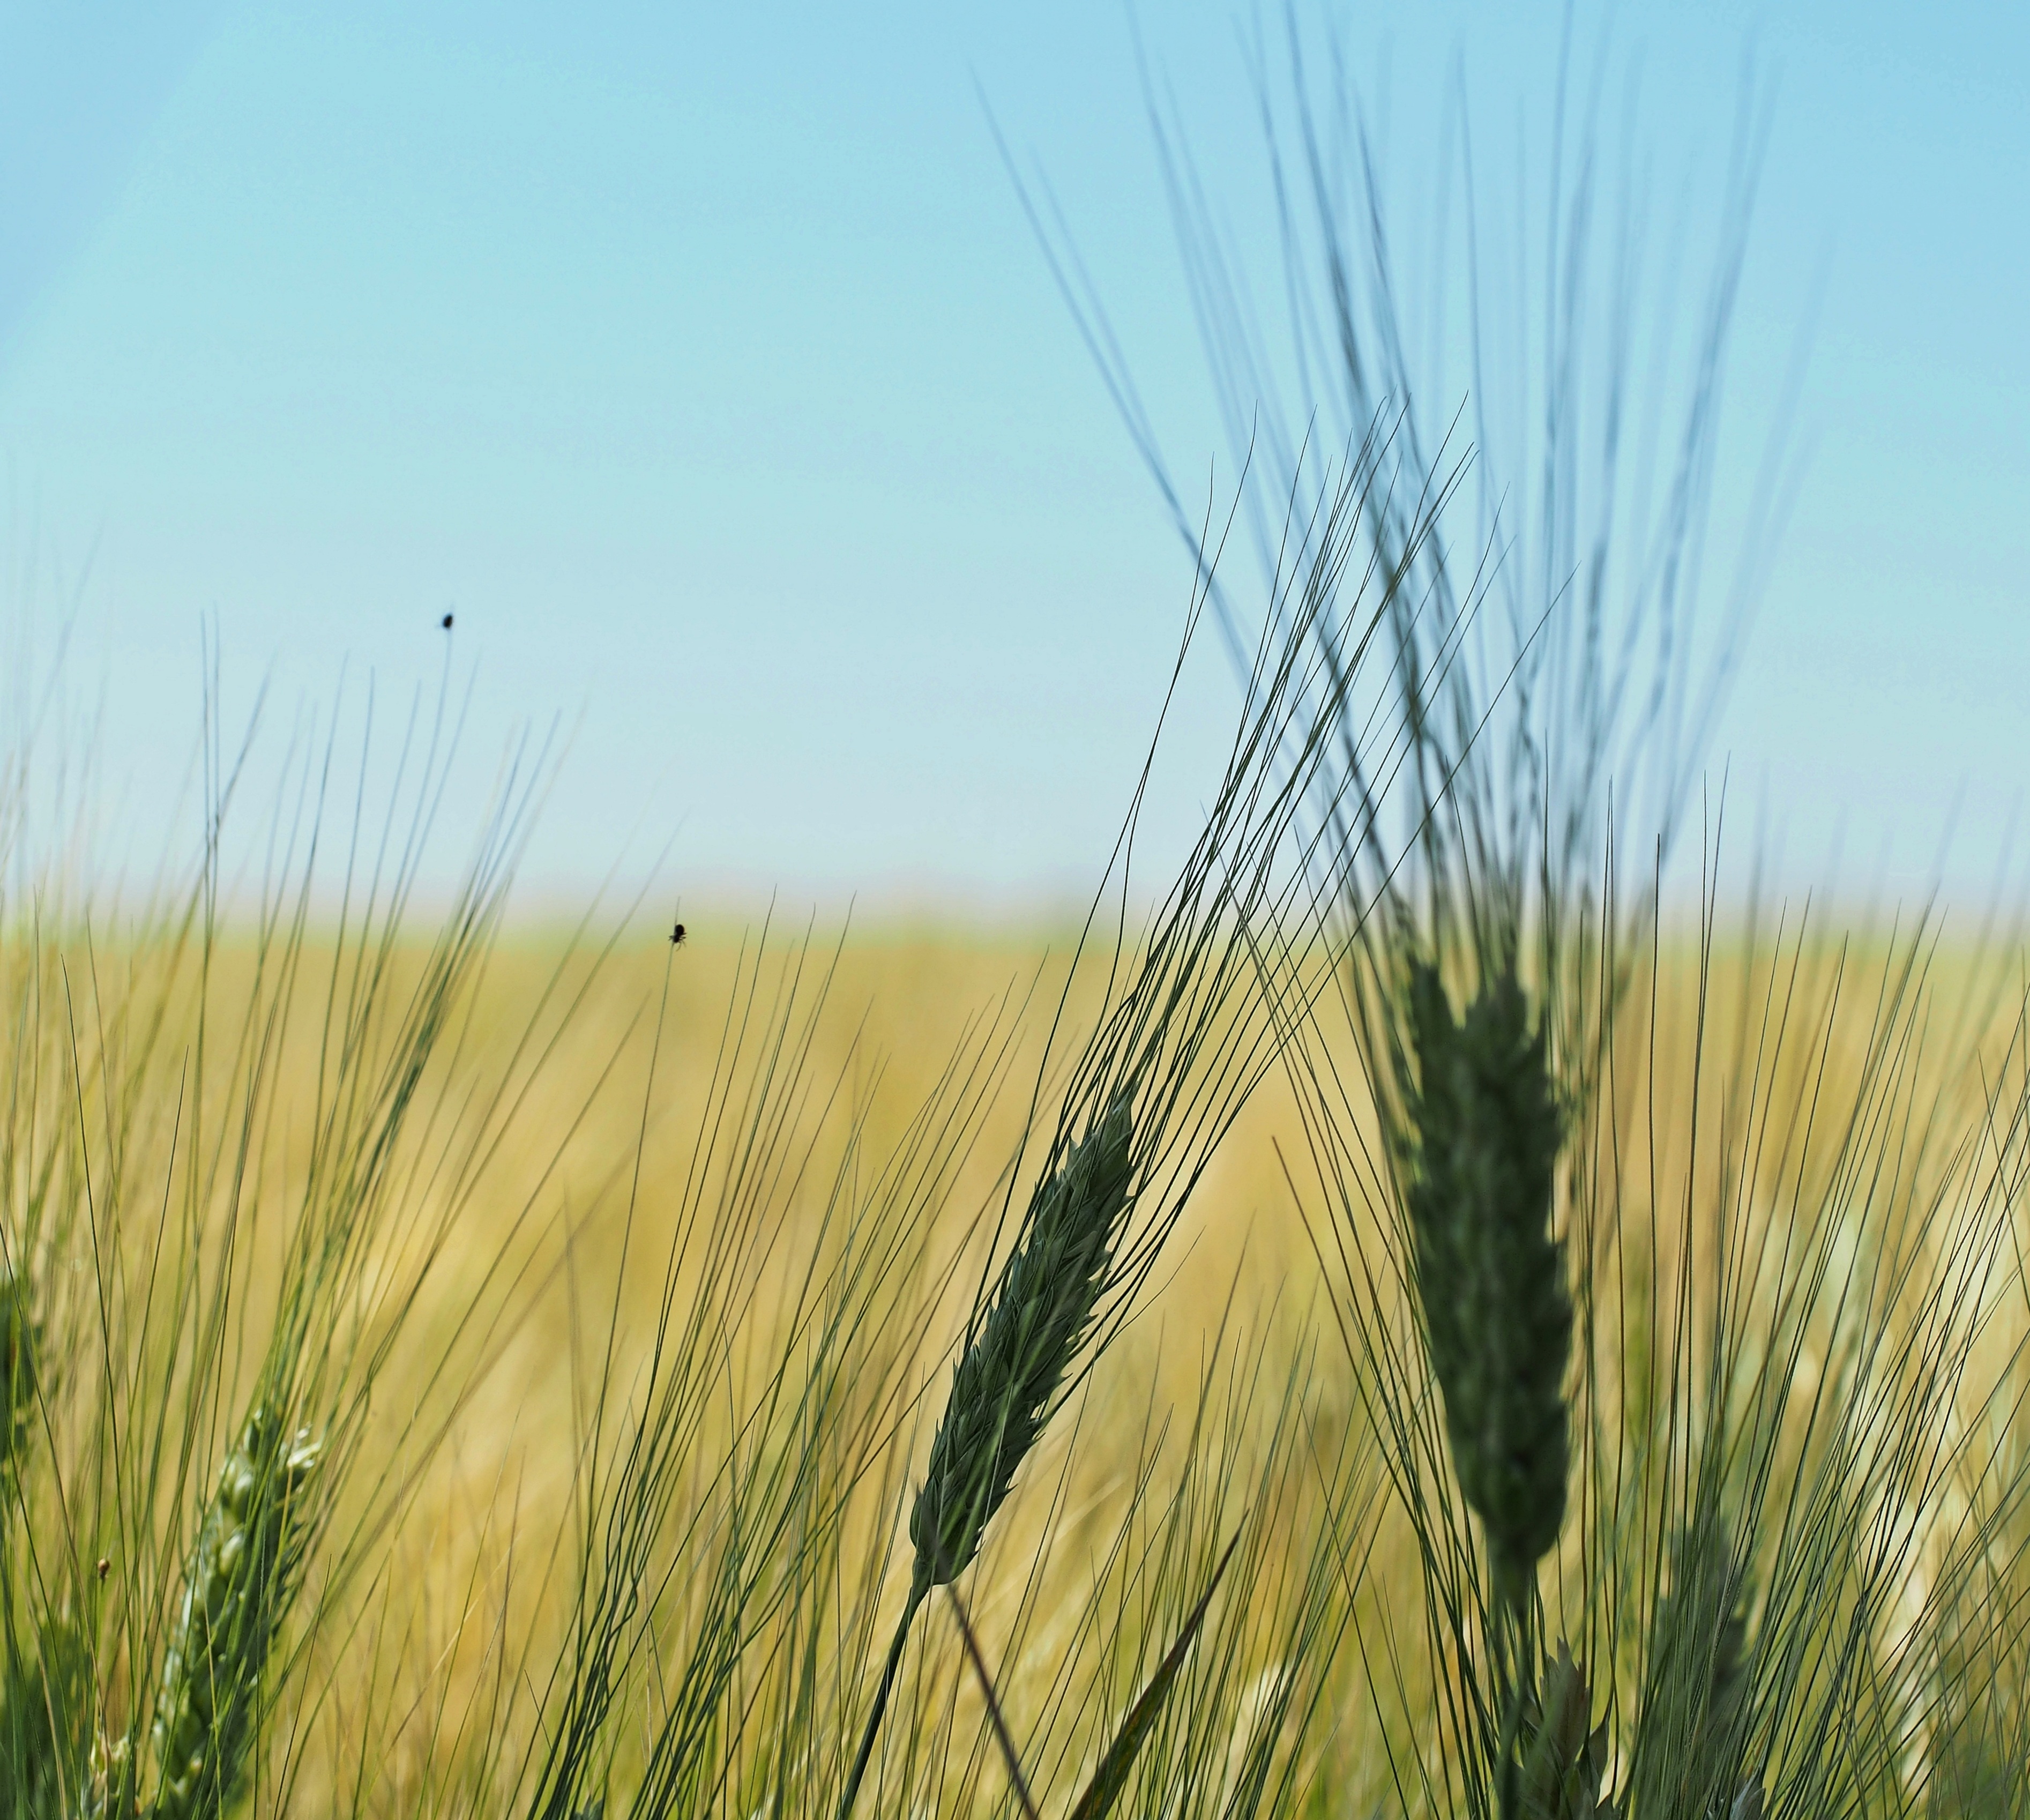
nature, plant, field, barley, wheat, prairie, live, food, crop, agriculture, cereal, grassland, rye, flowering plant, commodity, triticale, hordeum, grass family, land plant, food grain, einkorn wheat